The Forgotten Kingdom

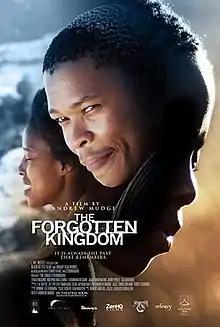
Film poster

The Forgotten Kingdom is a 2013 American-South African-Lesotho drama film written and directed by Andrew Mudge and featuring Jerry Mofokeng. It received nine nominations, and won three awards at the 10th Africa Movie Academy Awards.